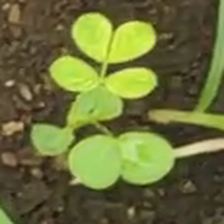
Weed species: Sicklepod_(Senna obtusifolia)